The Execution (film)

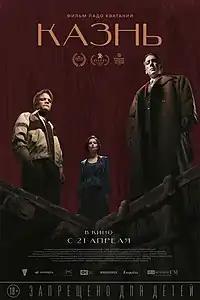

The Execution is a 2021 Russian mystery thriller film directed by Lado Kvataniya. It premiered at the 2021 Fantastic Fest and theatrically released in Russia on April 21, 2022.